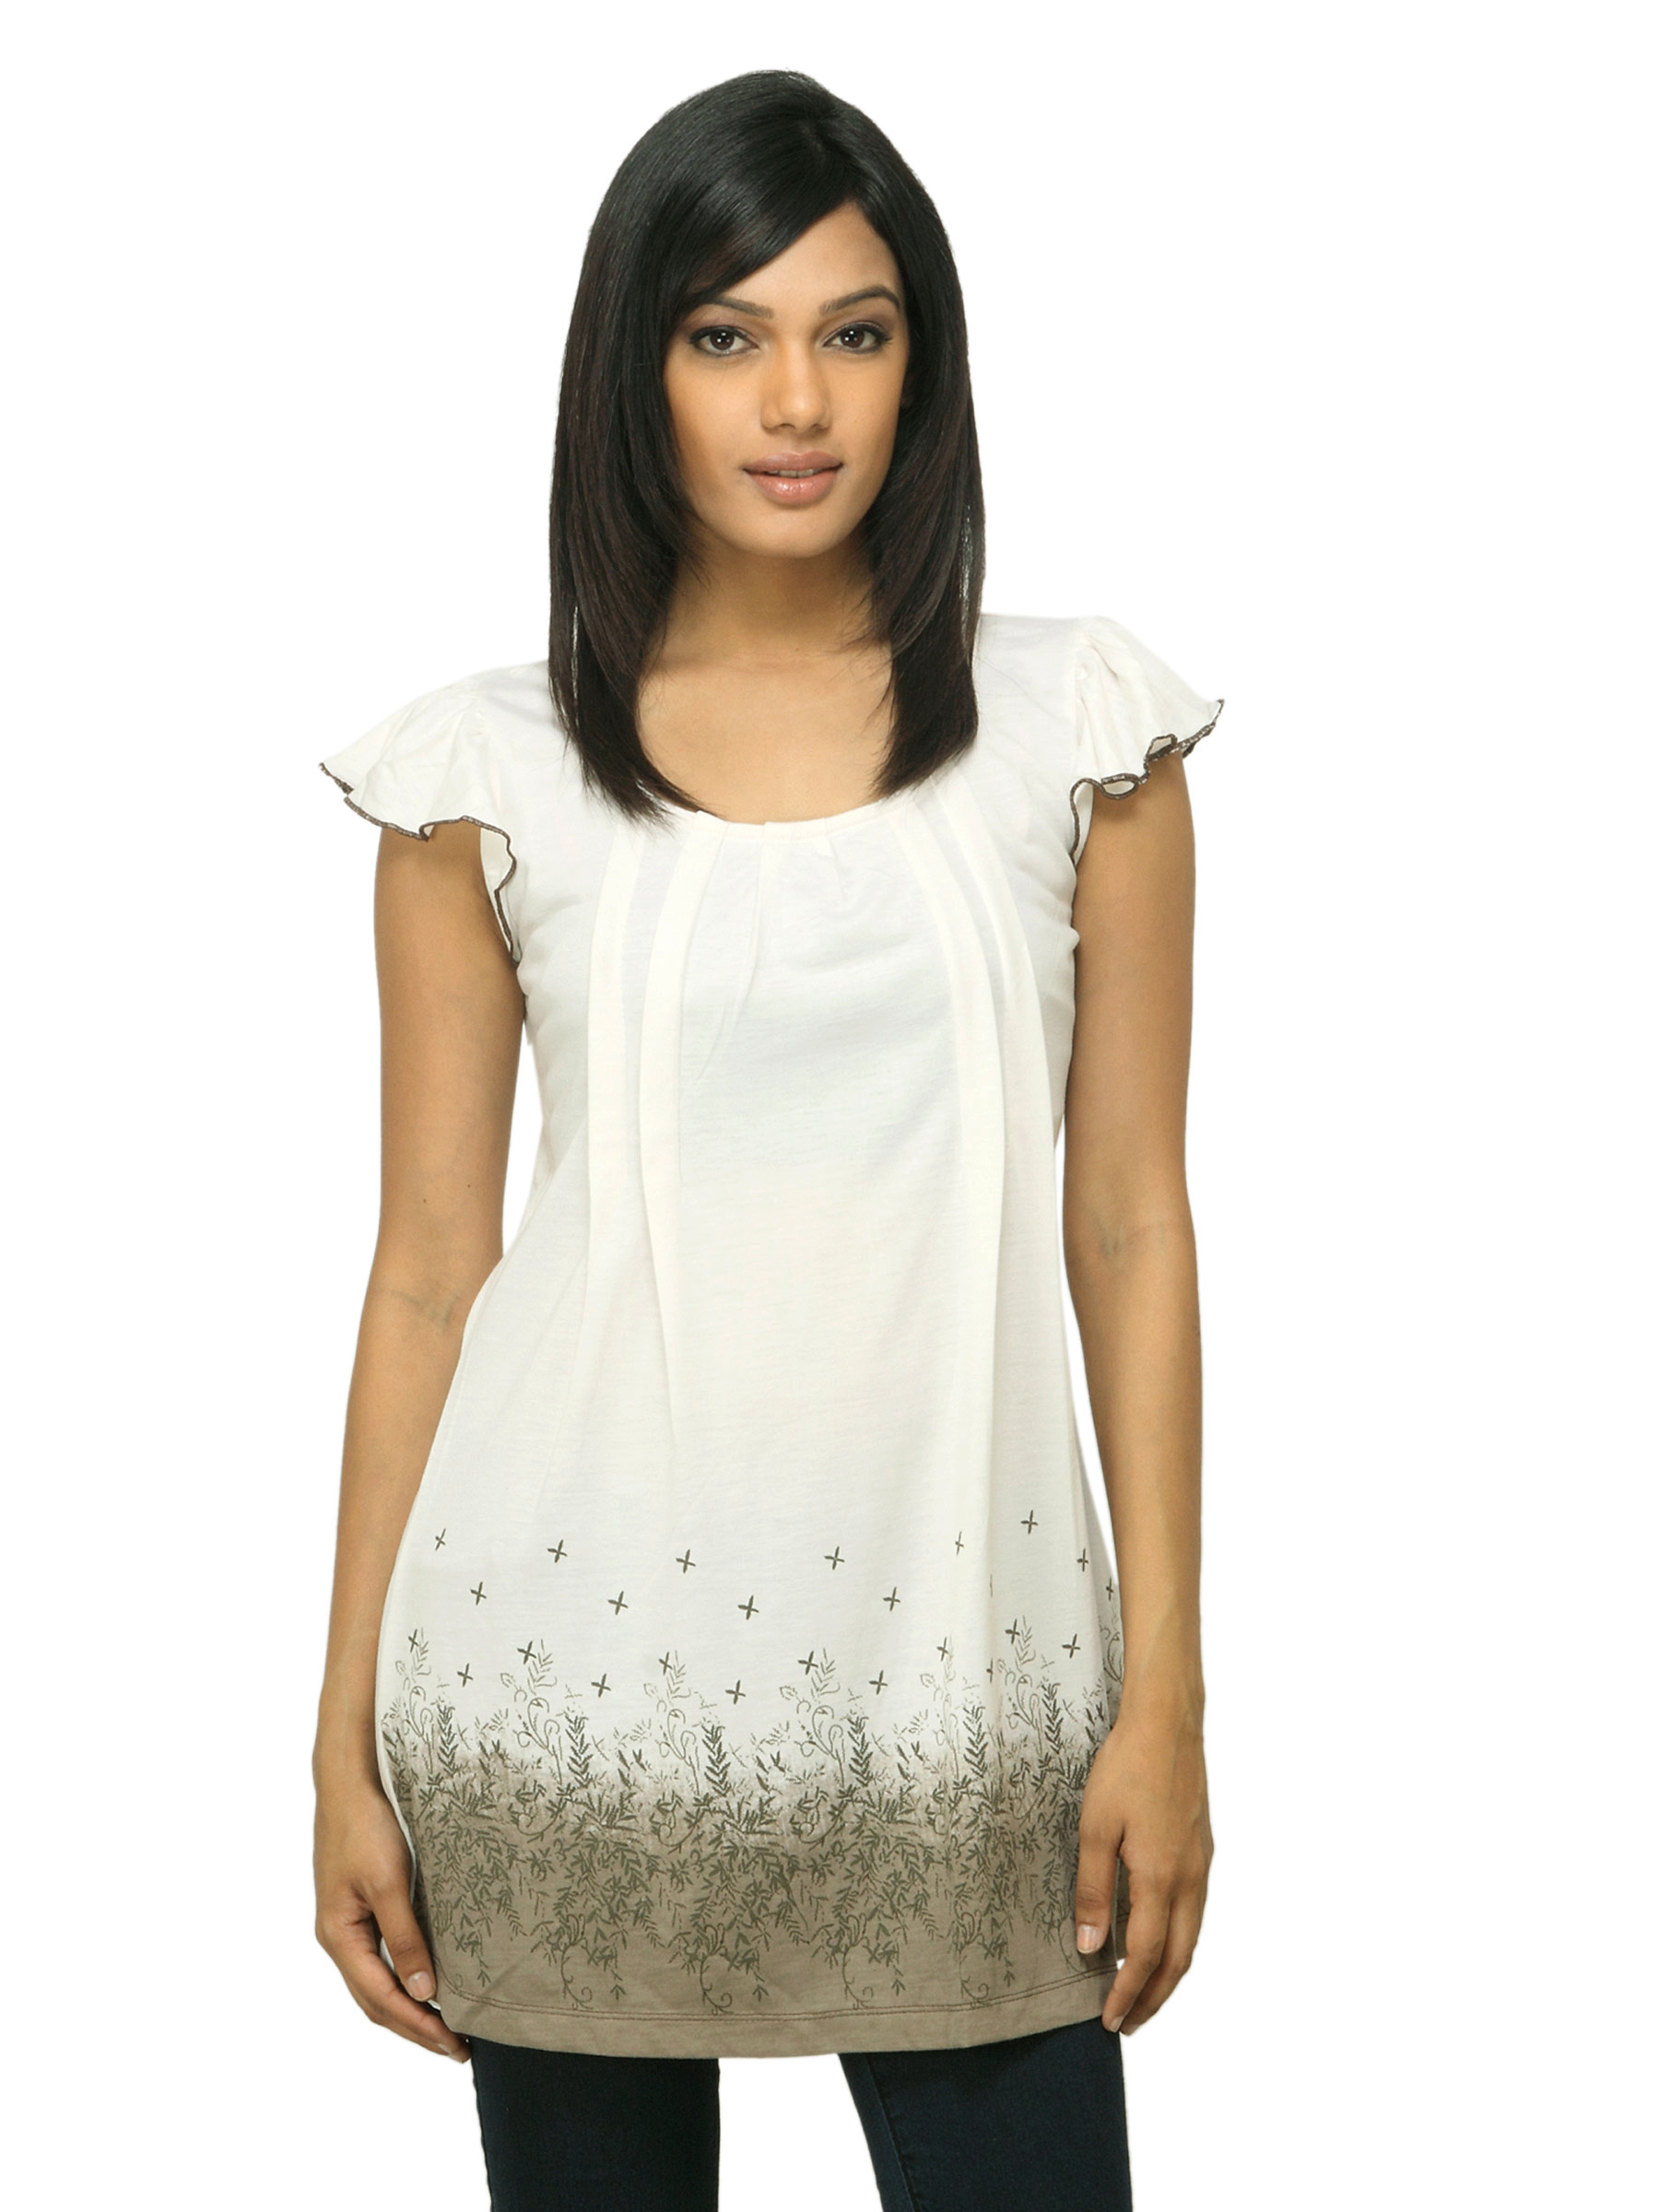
Sepia Women Cream Tunic
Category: Apparel / Topwear / Tunics
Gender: Women
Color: Cream
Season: Summer 2012
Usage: Casual